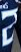
Number: 2